Climate change in Indiana

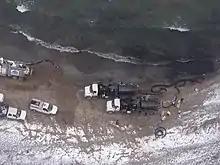
Crude oil spill, Lake Michigan, 2014

Average temperatures in Indiana are expected to change and are projected to increase more than 5 °F (-15 °C) by 2050. The number of extreme cold days is expected to decreased with the warming of the earth. Changes in temperature in Indiana have affected nighttime lows and the date of the first hard freeze.